Reuben Hallam

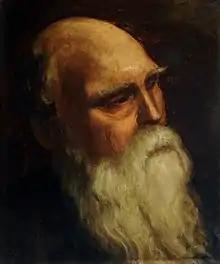
Oil portrait by W. Lindley

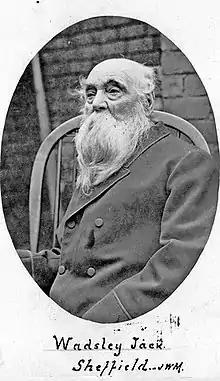
Reuben Hallam, aka Wadsley Jack, in later life

Reuben Hallam (1818 – 1908), also known as Wadsley Jack, was an English carver, cutler, musician and author, from the Wadsley district of Sheffield, England, who wrote in the Sheffield dialect. He is best known for the autobiographical work "Wadsley Jack; or, the Humours and Adventures of a Travelling Cutler".